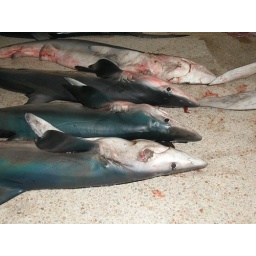
Shark meat for sale in fish market